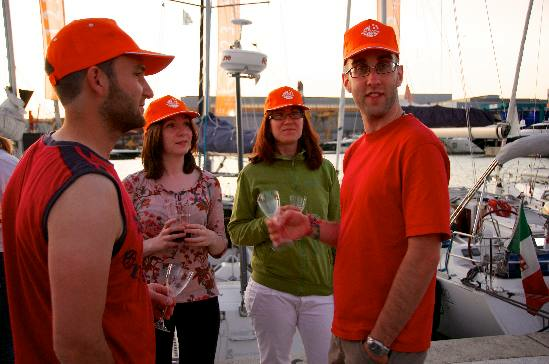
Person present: Yes